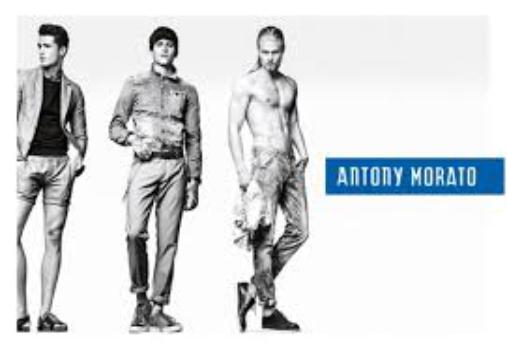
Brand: Antony Morato
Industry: Clothes